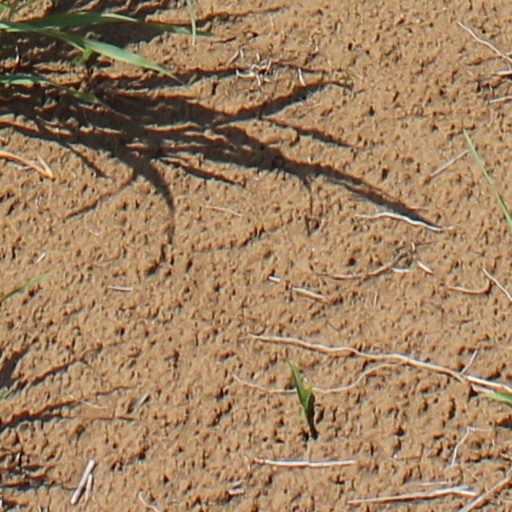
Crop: wheat